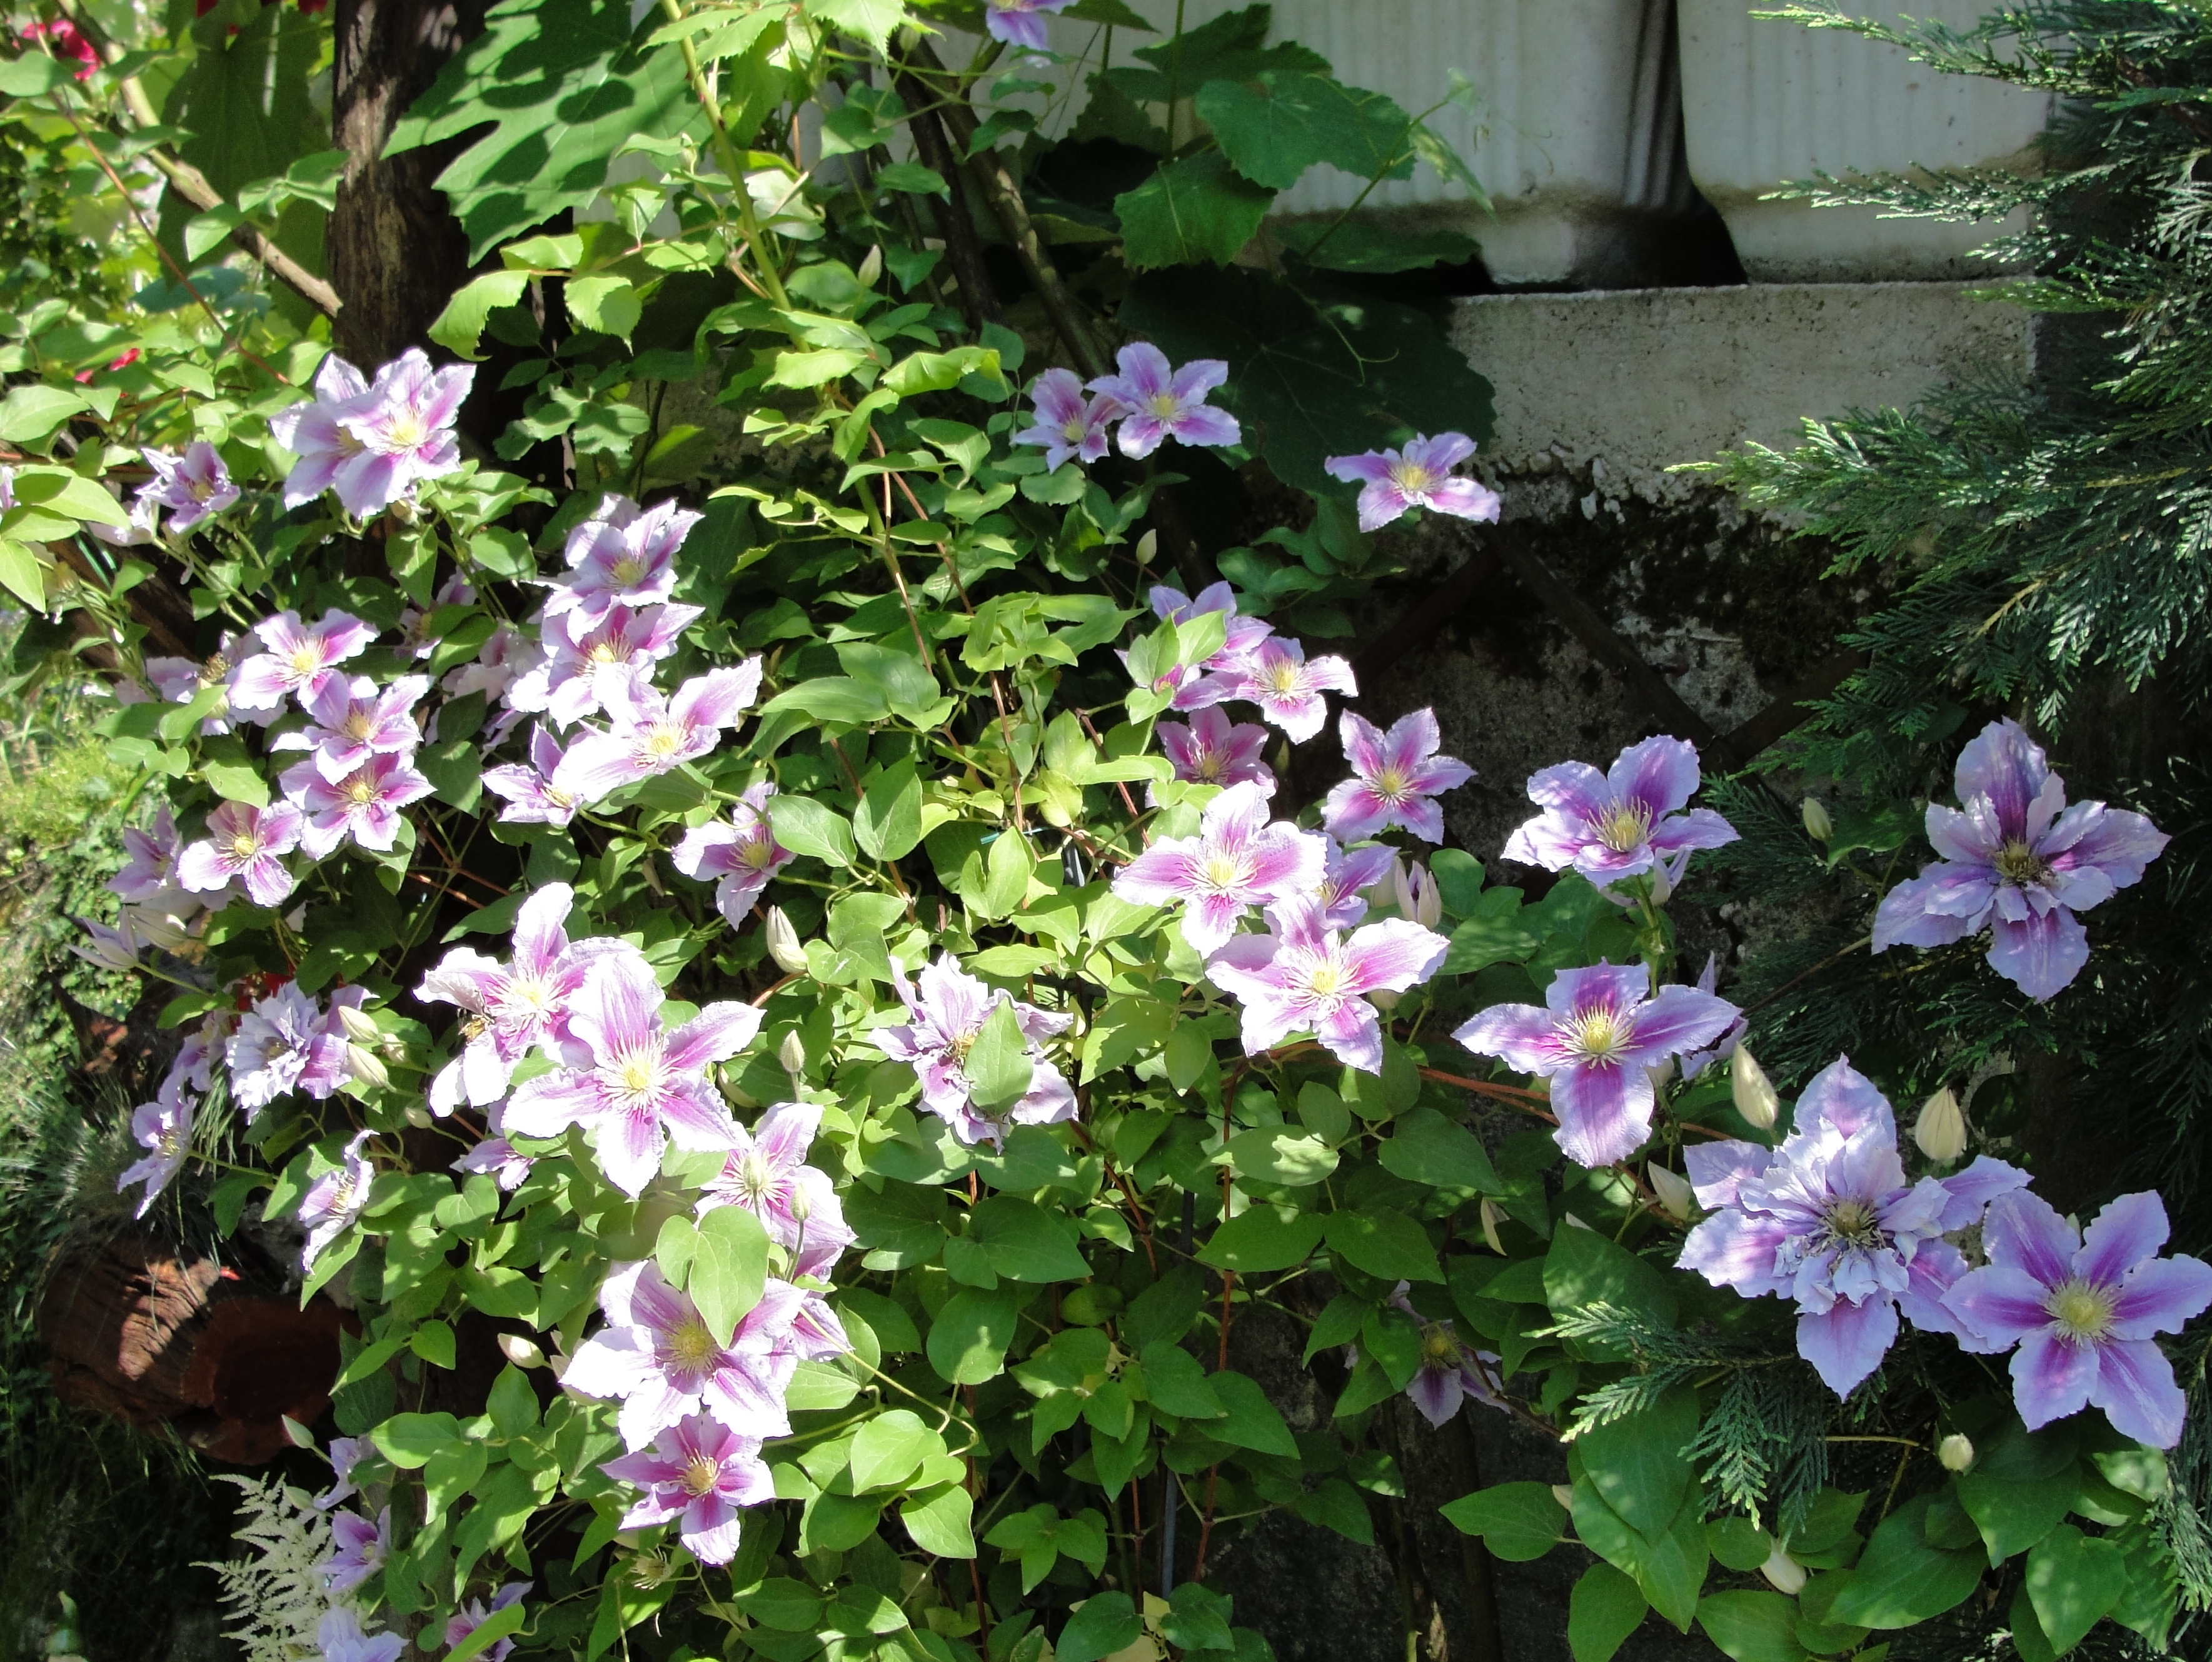
flower, plant, flowering plant, flora, clematis, shrub, annual plant, groundcover, bellflower family